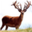
Label: deer